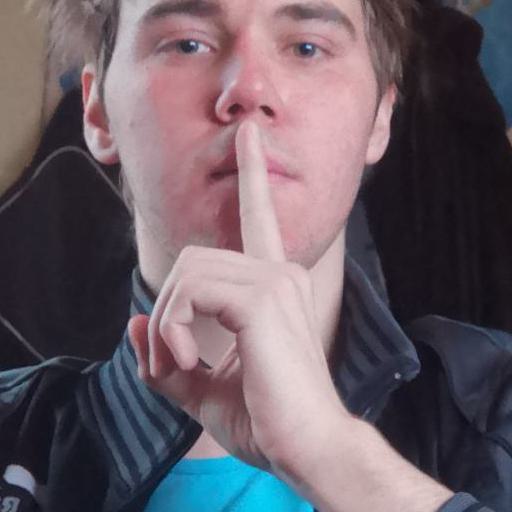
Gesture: mute